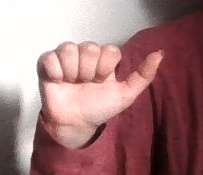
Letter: dhad